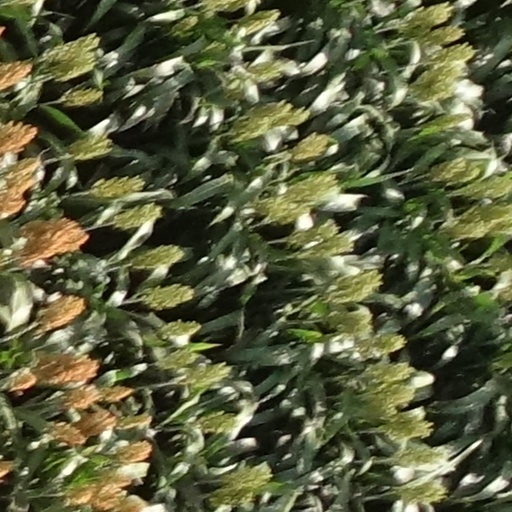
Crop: sorghum